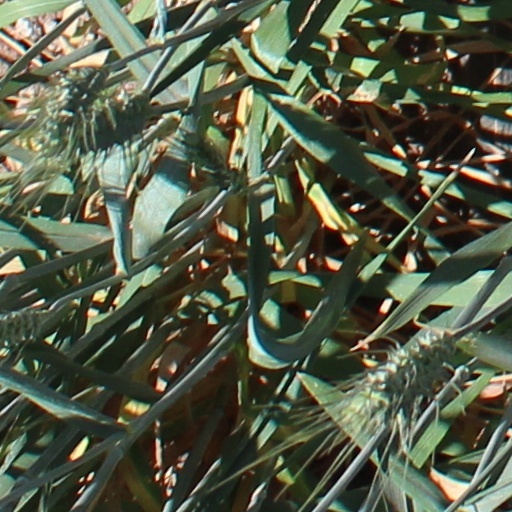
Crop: wheat